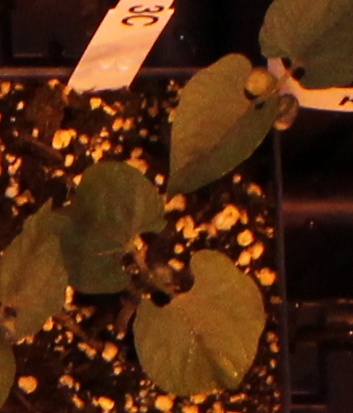
Label: Blackbean